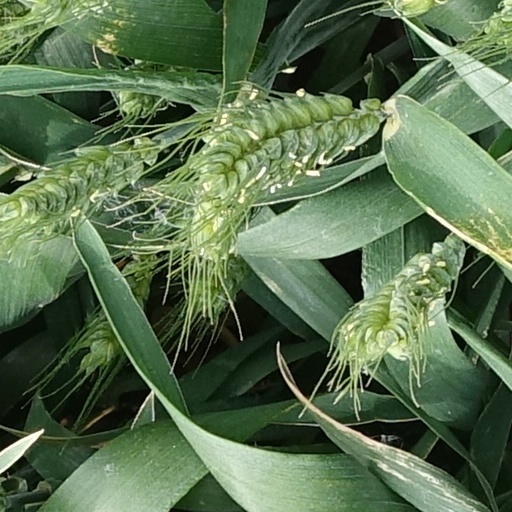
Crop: wheat